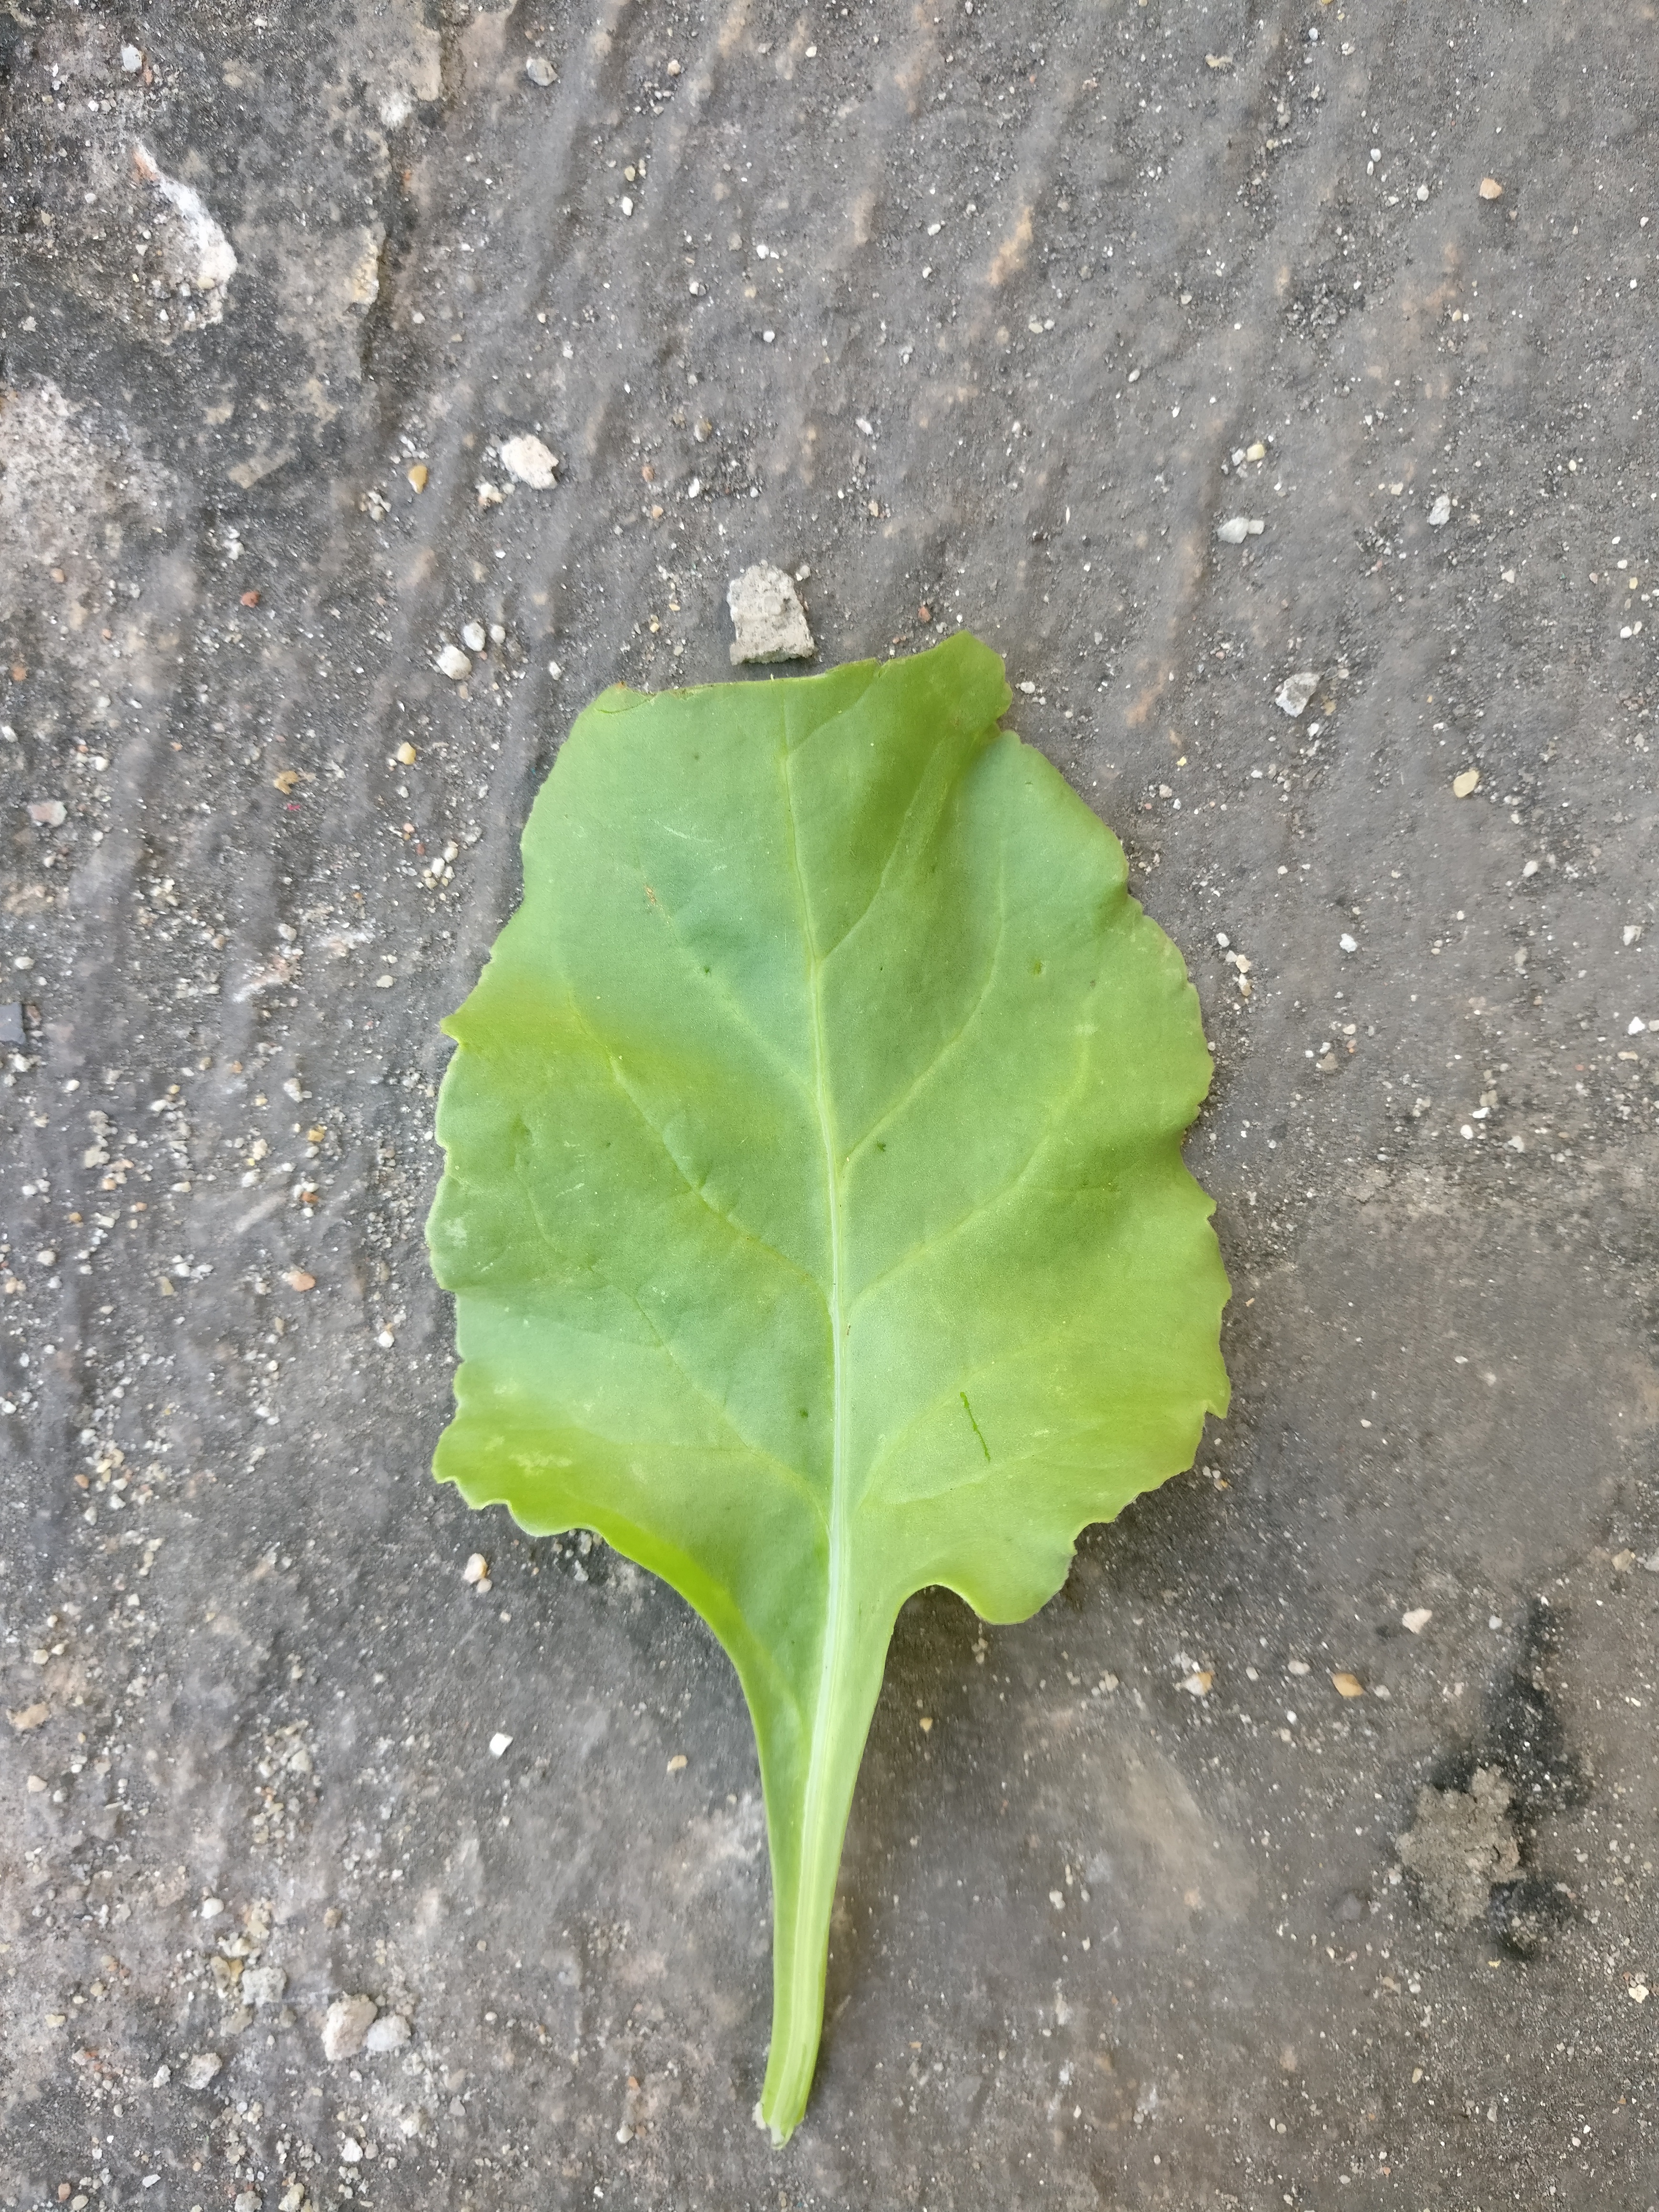
Plant: Palak(Spinach)